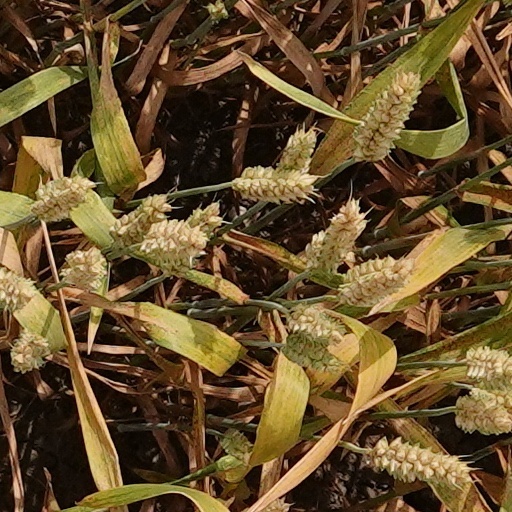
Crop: wheat